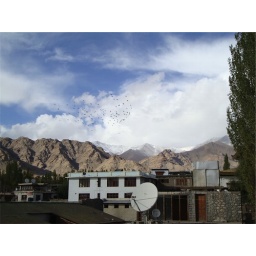
Another view of the mountains from the street in Leh.